Ketchin Building

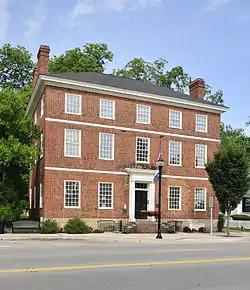
Ketchin Building, July 2012

Ketchin Building, also known as the Fairfield County Historical Museum, is a historic building located at Winnsboro, Fairfield County, South Carolina. It was built about 1830, and is a three-story, five-bay, Federal style brick building with a hipped roof. Originally built as a dwelling by Richard Cathcart in 1830, it was sold in 1852 and was used as Catherine Stratton Ladd's Winnsboro Female Institute until closed by the American Civil War.